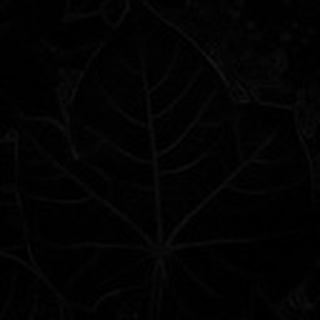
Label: healthy_cotton